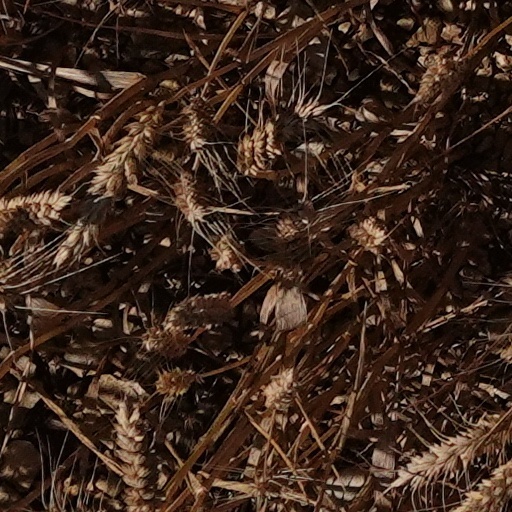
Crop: wheat